Royal Philharmonic Orchestra

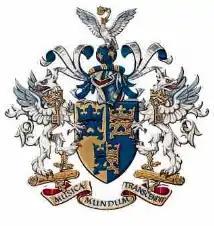
Arms of the Royal Philharmonic Orchestra

In 1932, Sir Thomas Beecham had founded the London Philharmonic Orchestra (LPO), which, with the backing of rich supporters, he ran until 1940, when finances dried up in wartime. Beecham left to conduct in Australia and then the US; the orchestra continued without him after reorganising itself as a self-governing body. On Beecham's return to England in September 1944 the LPO welcomed him back and, in October, they gave a concert together that drew superlatives from the critics. Over the next months, Beecham and the orchestra gave further concerts with considerable success, but the LPO players, now their own employers, declined to give him the unfettered control he had exercised in the 1930s. If he were to become chief conductor again, it would be as a paid employee of the orchestra. Beecham responded, "I emphatically refuse to be wagged by any orchestra ... I am going to found one more great orchestra to round off my career." In 1945 he conducted the first concert of Walter Legge's new Philharmonia Orchestra, but was not disposed to accept a salaried position from Legge, his former assistant, any more than from his former players in the LPO. His new orchestra to rival the Philharmonia would, he told Legge, be launched in "the most auspicious circumstances and "éclat"".